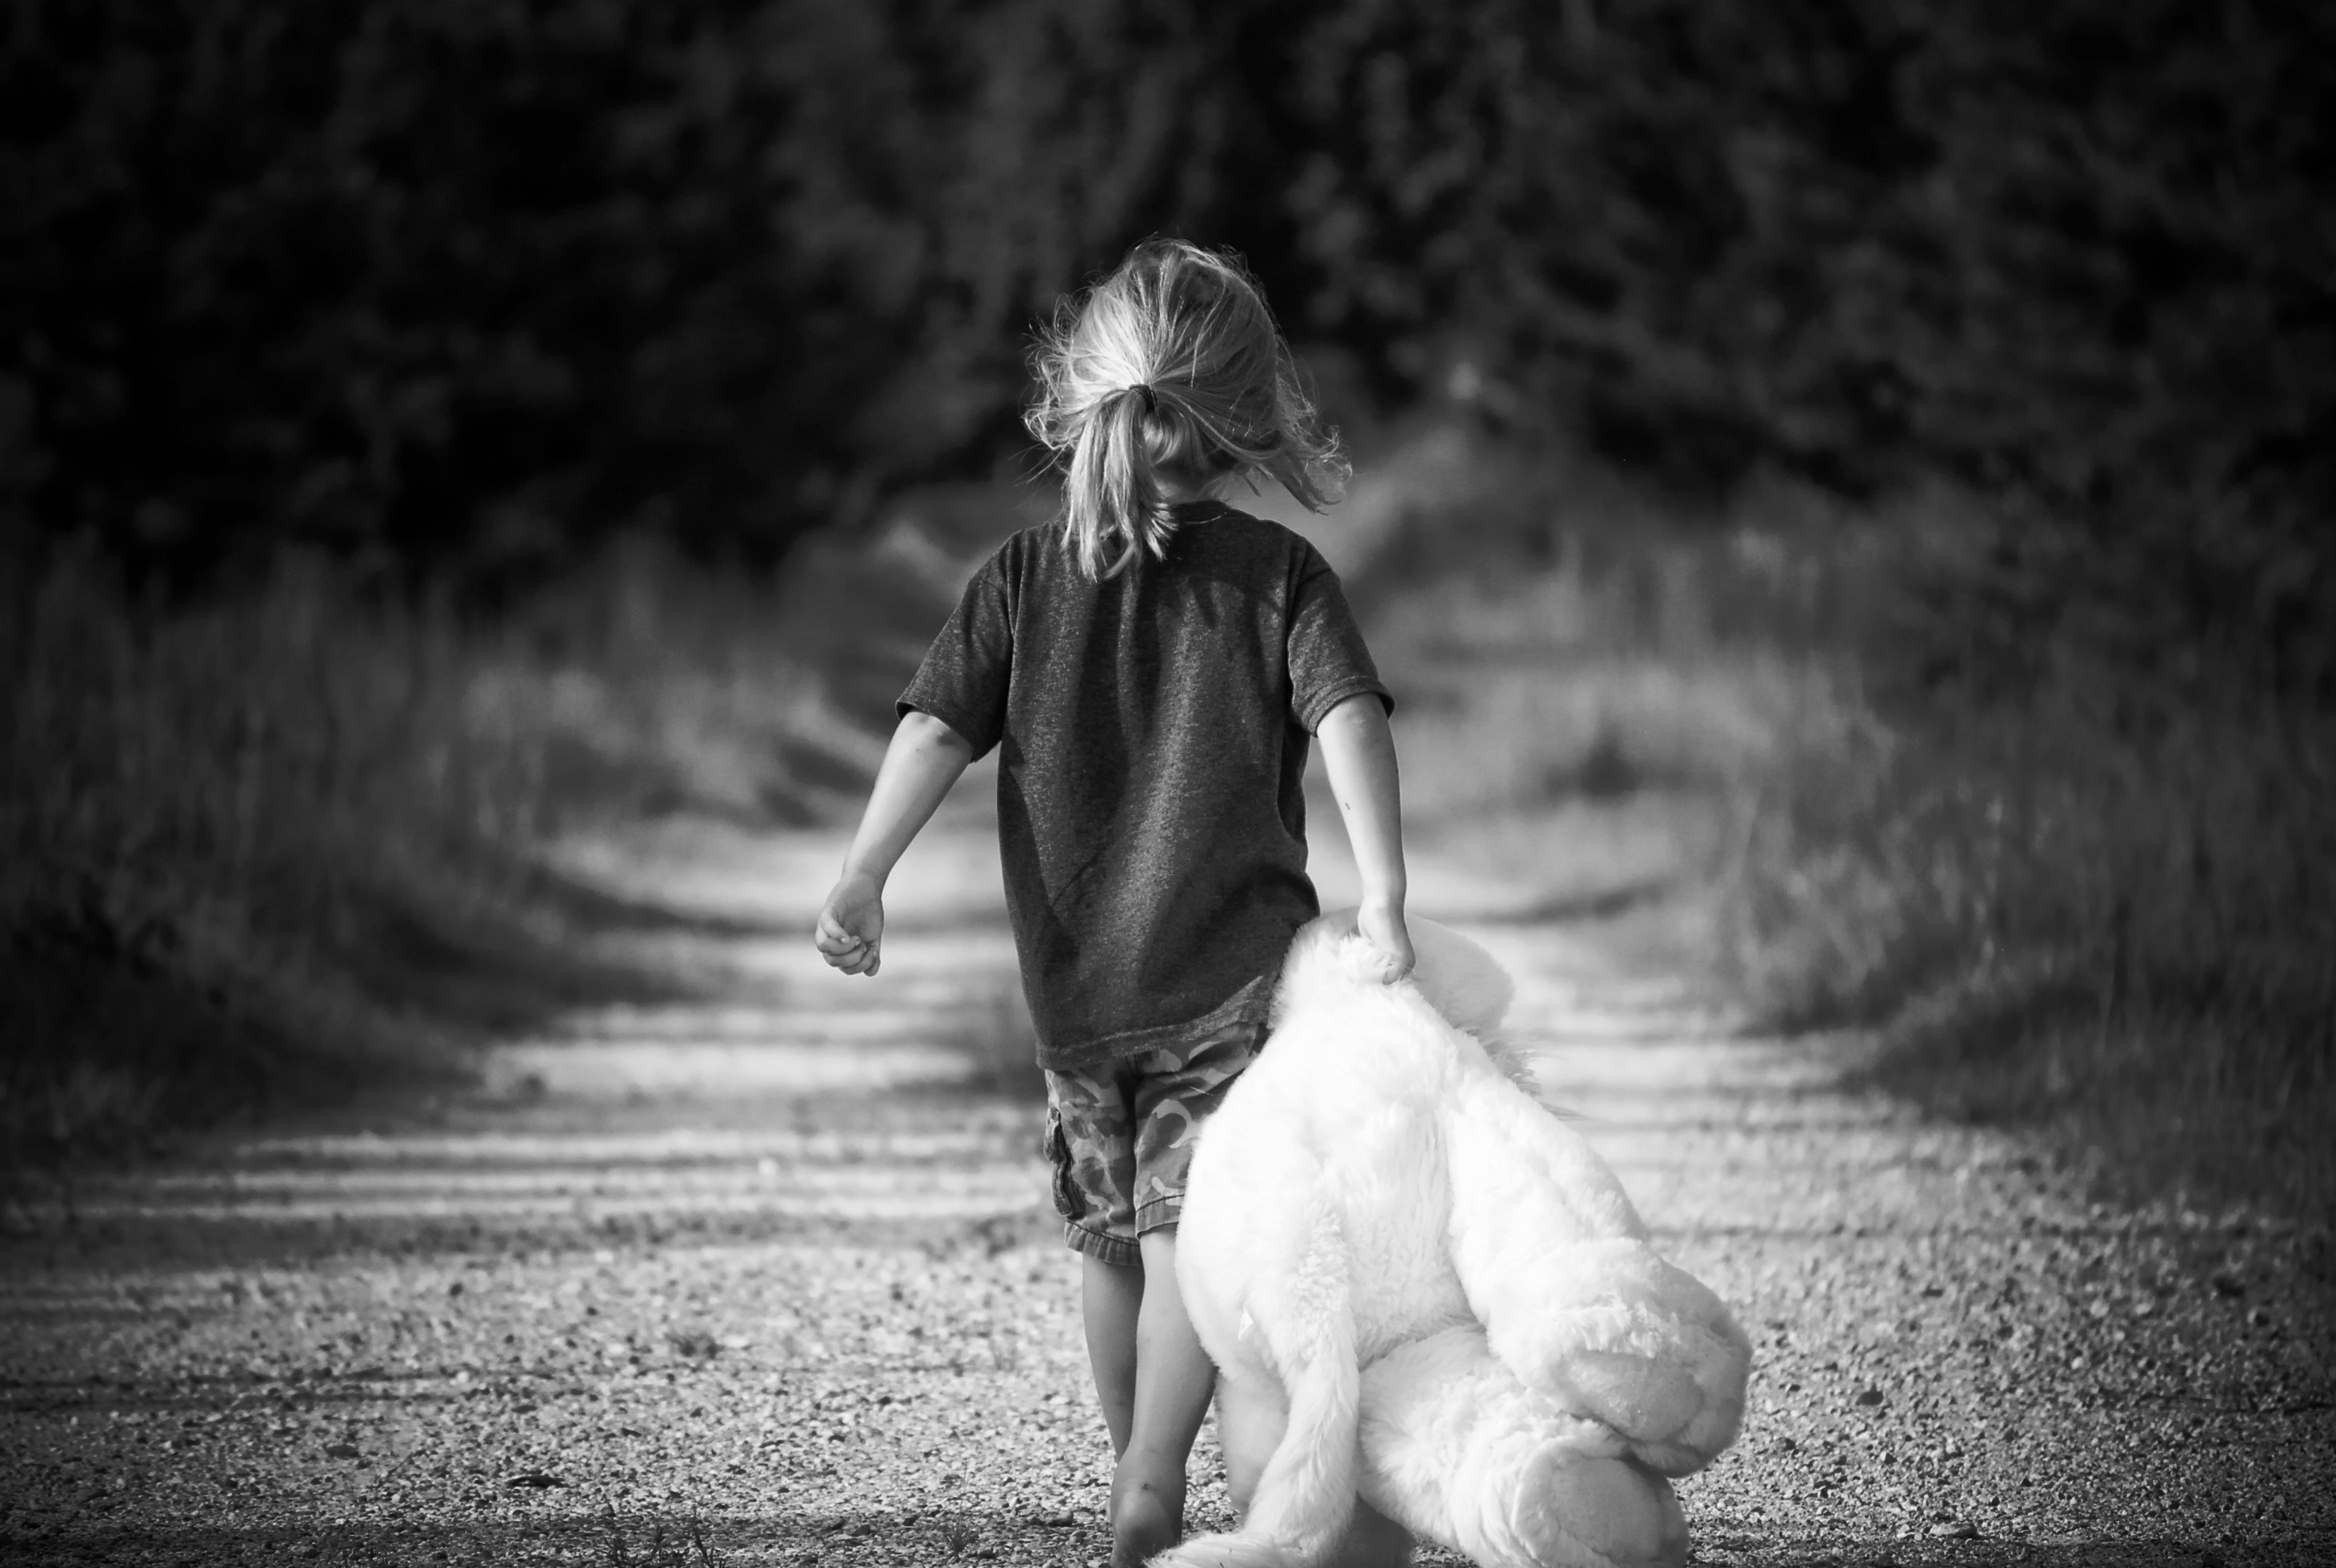
nature, walking, person, black and white, girl, woman, road, white, photography, sweet, boy, kid, animal, cute, bear, love, portrait, fluffy, sitting, child, darkness, object, black, monochrome, toy, childhood, teddy bear, stuffed, little, photograph, beauty, emotion, teddy, photo shoot, monochrome photography, portrait photography, human positions